Moat Mount Open Space

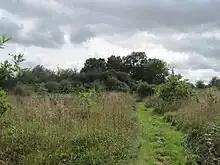
Moat Mount near Barnet Road

Moat Mount Open Space is a 110-hectare park and nature reserve in Mill Hill in the London Borough of Barnet. It is part of Moat Mount Open Space and Mote End Farm Site of Borough Importance for Nature Conservation, Grade II, which includes Barnet Gate Wood and Scratchwood Countryside Park, but is separate from Scratchwood itself, which is a neighbouring park and nature reserve. Most of the site is open to the public, but Mote End Farm and some other areas are private. Scratchwood and Moat Mount are a Local Nature Reserve.